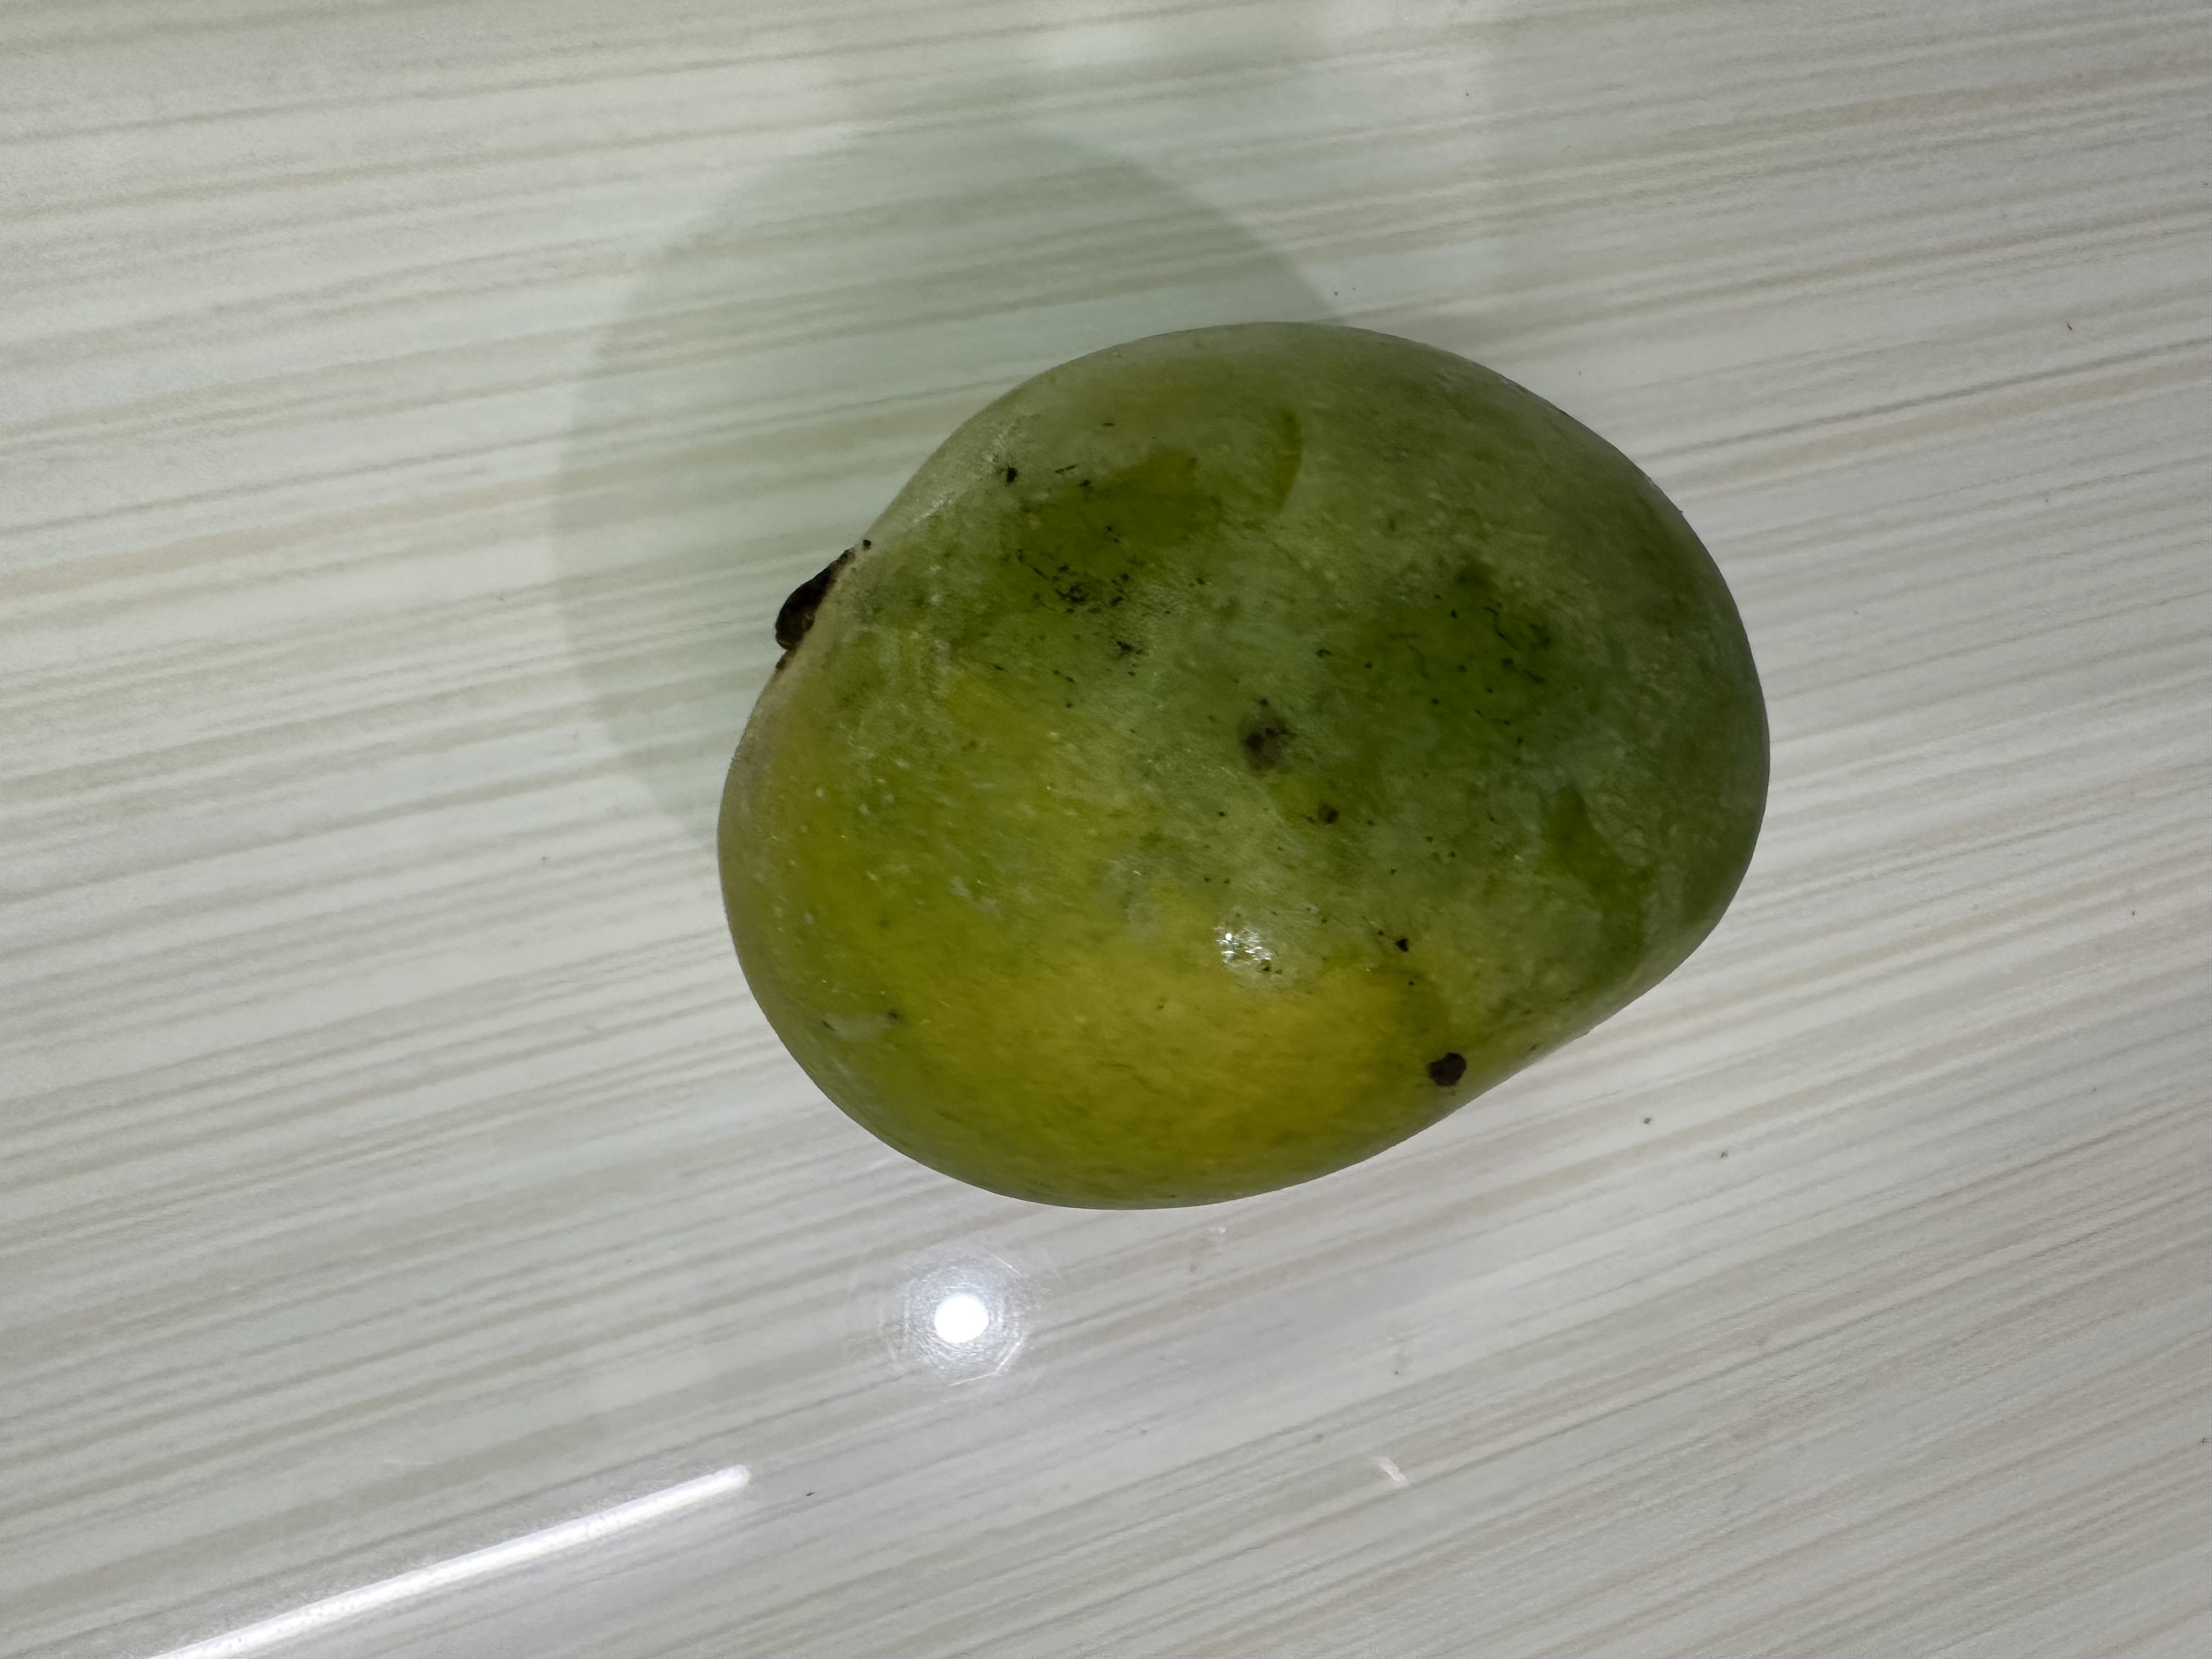
Mango variety: Harivanga